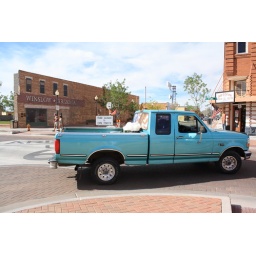
a girl in a flat bed Ford drove by...